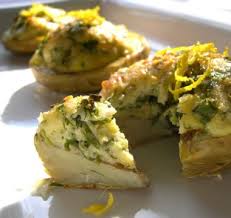
Yemek: enginar